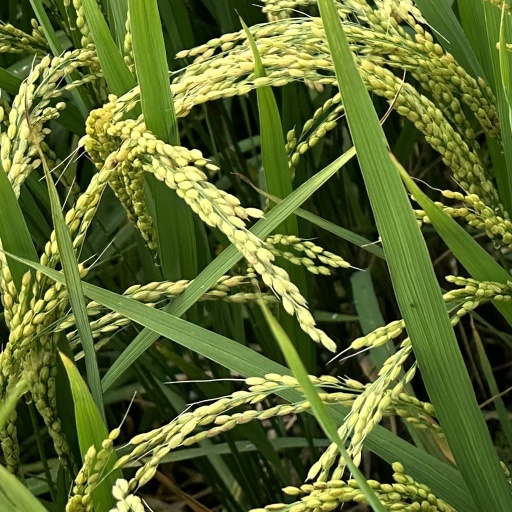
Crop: rice